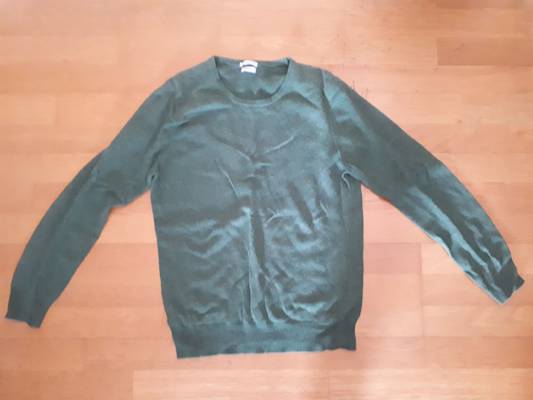
Waste category: clothes